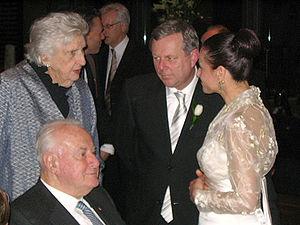
Edward Gough Whitlam, AC, QC, né le 11 juillet 1916 à Melbourne en Australie et mort le 20 octobre 2014, est un homme d'État travailliste qui fut le vingt et unième premier ministre d'Australie du 5 décembre 1972 au 11 novembre 1975.